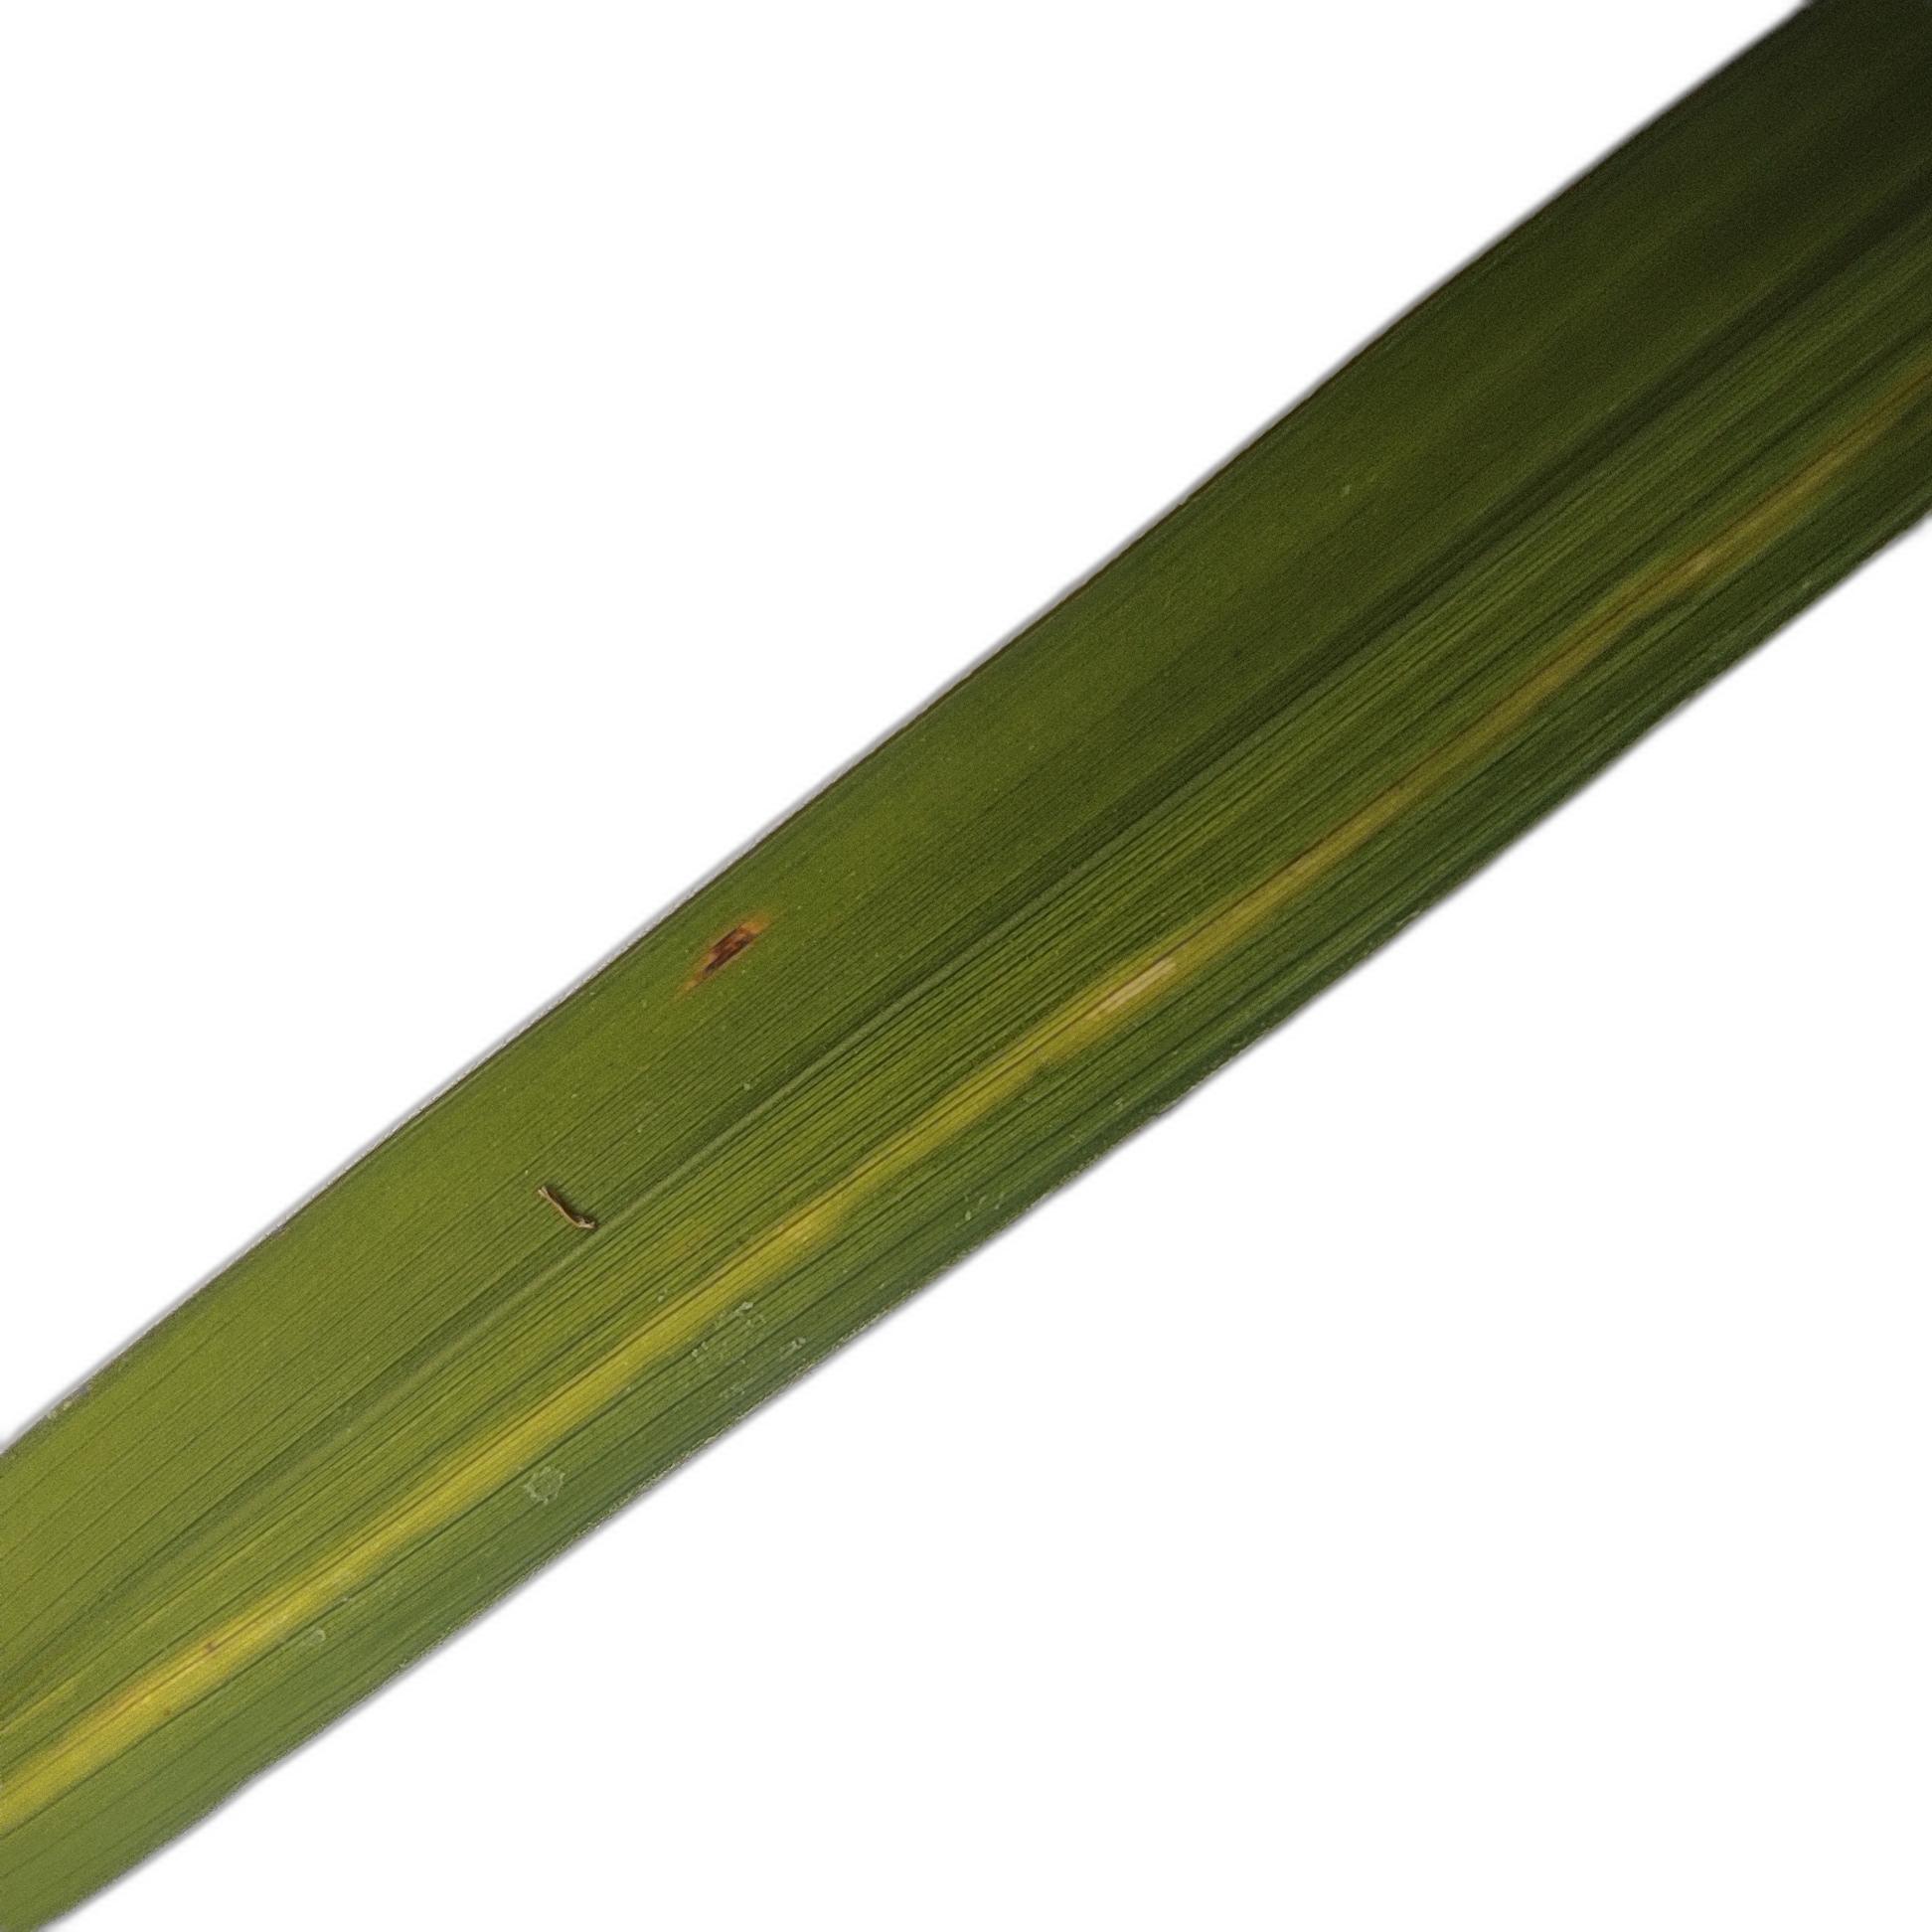
Label: Rice Stripes